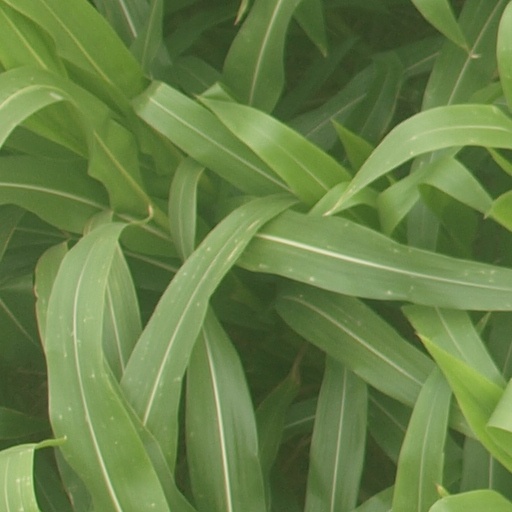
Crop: maize; corn